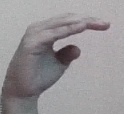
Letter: jeem